Lars-Christian Brask

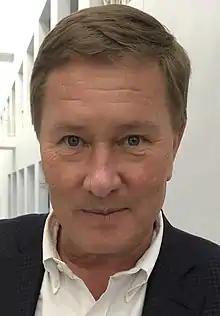
Lars-Christian Brask in 2022

Lars-Christian Brask (born 25 May 1963) is a Danish politician. He was elected a member of parliament for the Liberal Alliance in the 2022 Danish general election.